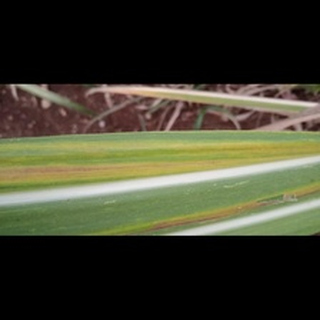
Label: sugarcane_yellow_leaf_disease